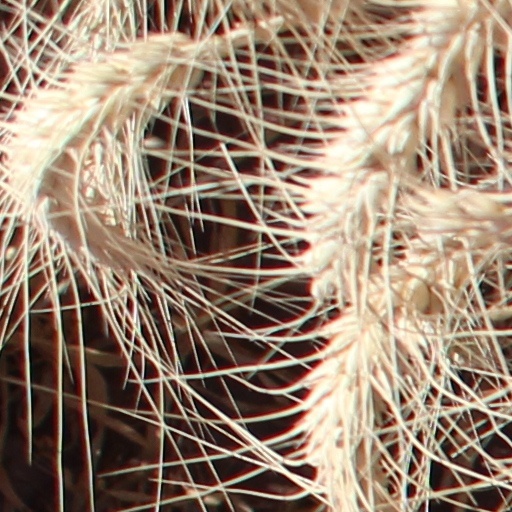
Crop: wheat